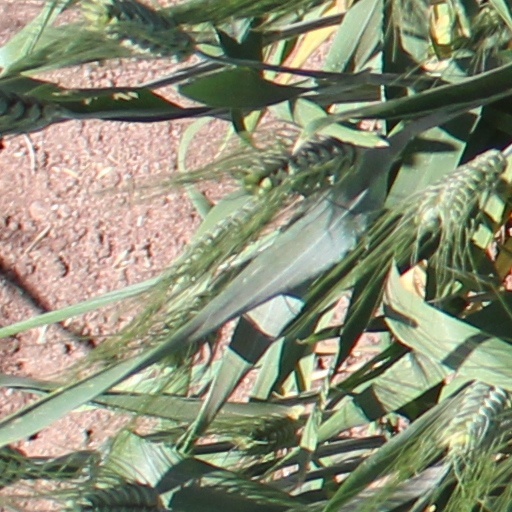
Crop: wheat